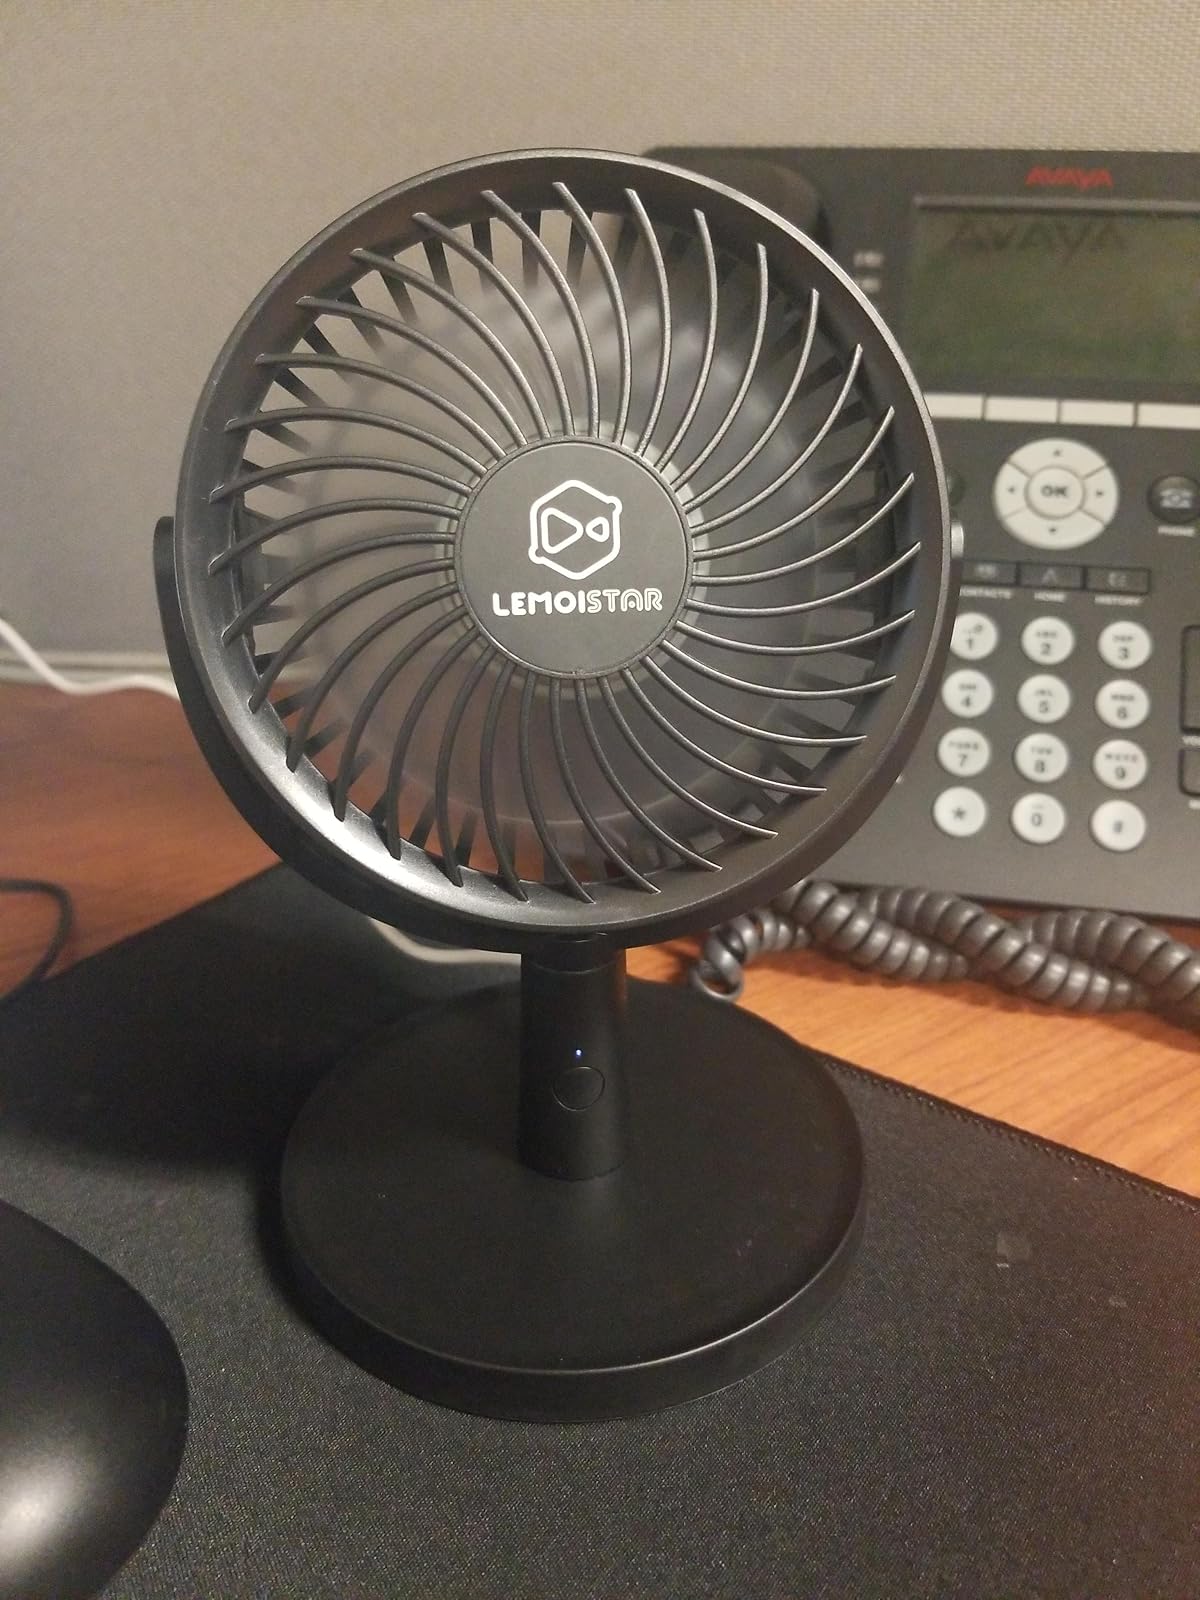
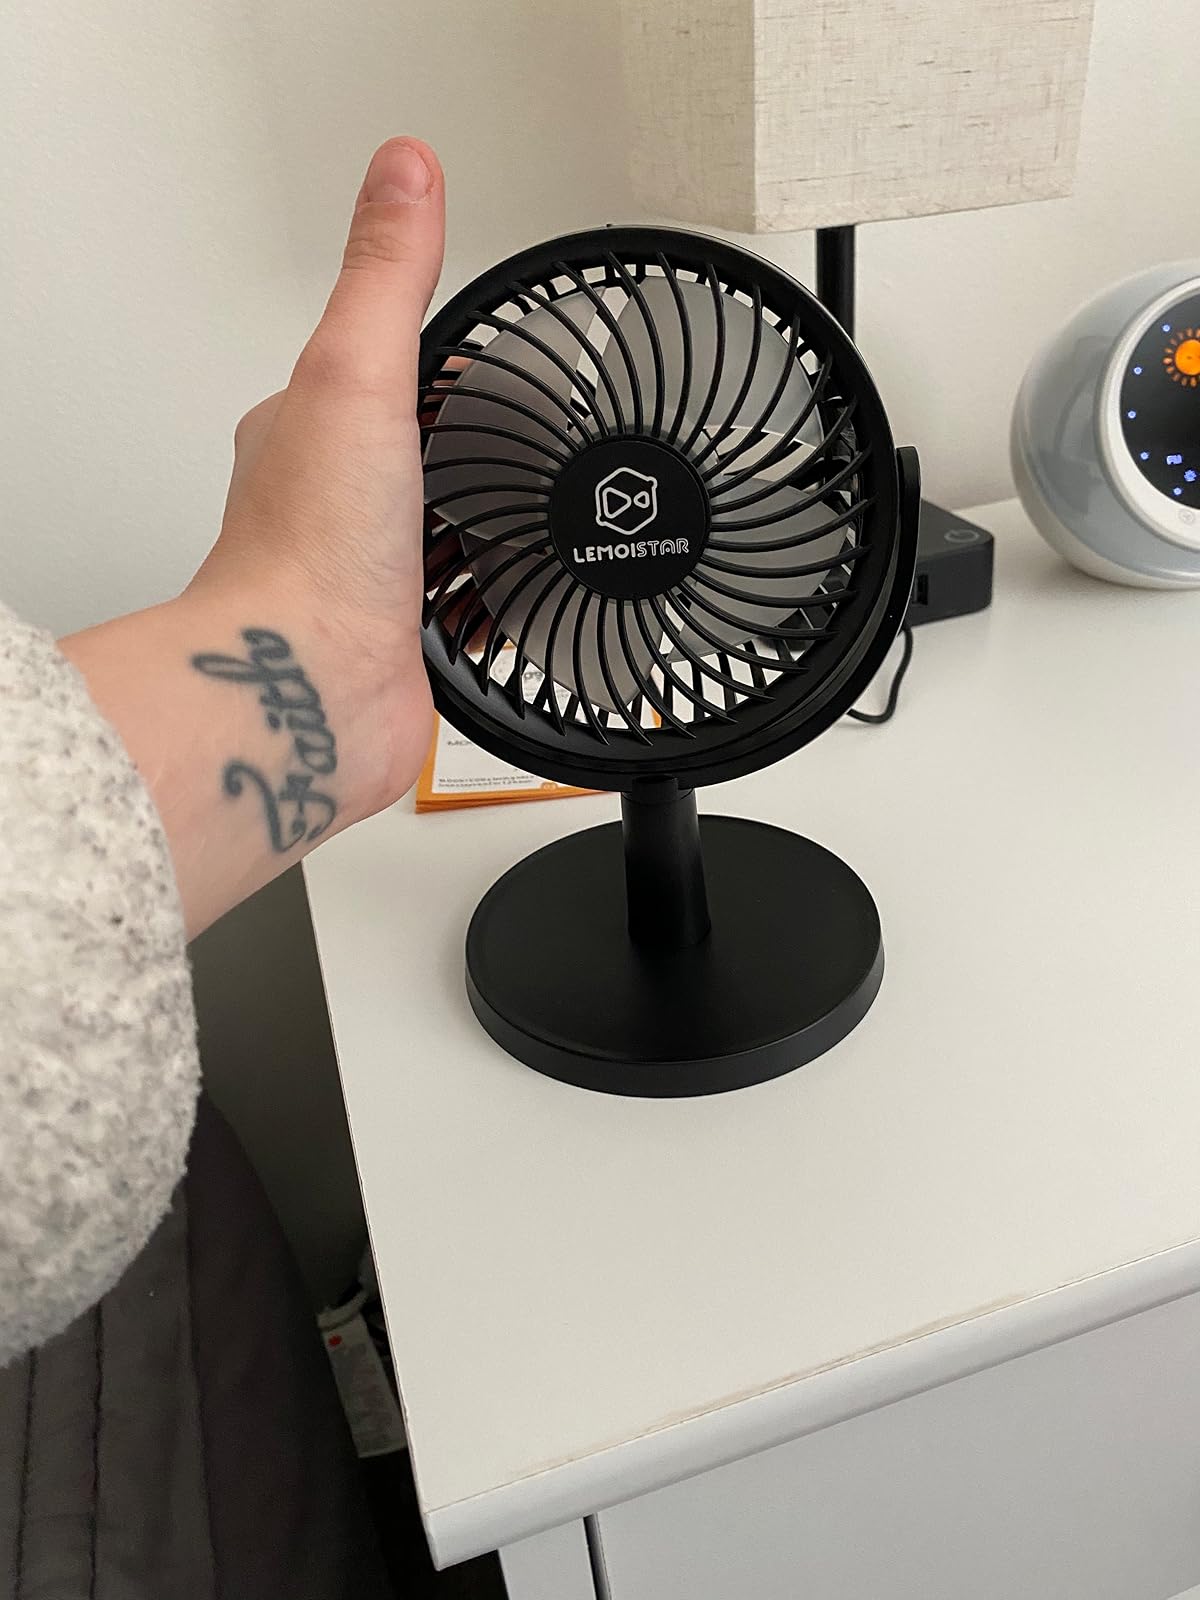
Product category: fan
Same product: yes